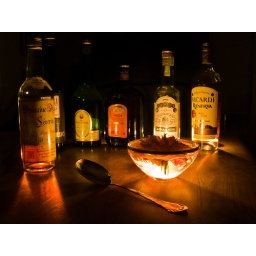
Taken on my sofa table at night. RAW converted in PSE 7.0